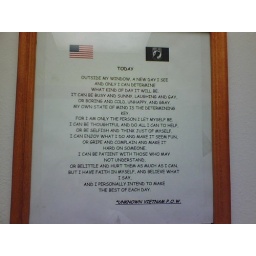
Poem on bathroom wall in Arlington OR